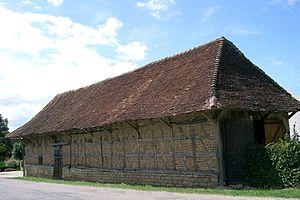
Sens-sur-Seille - ferme bressane (Saône-et-Loire - France)
Sens-sur-Seille est une commune française située dans le département de Saône-et-Loire en région Bourgogne-Franche-Comté.